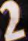
Number: 2